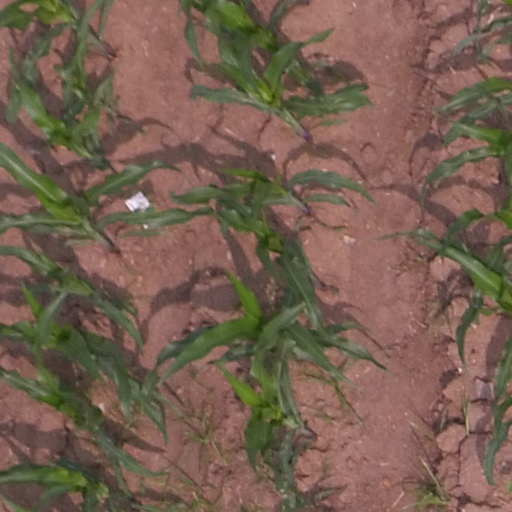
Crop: maize; corn